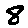
Label: 8